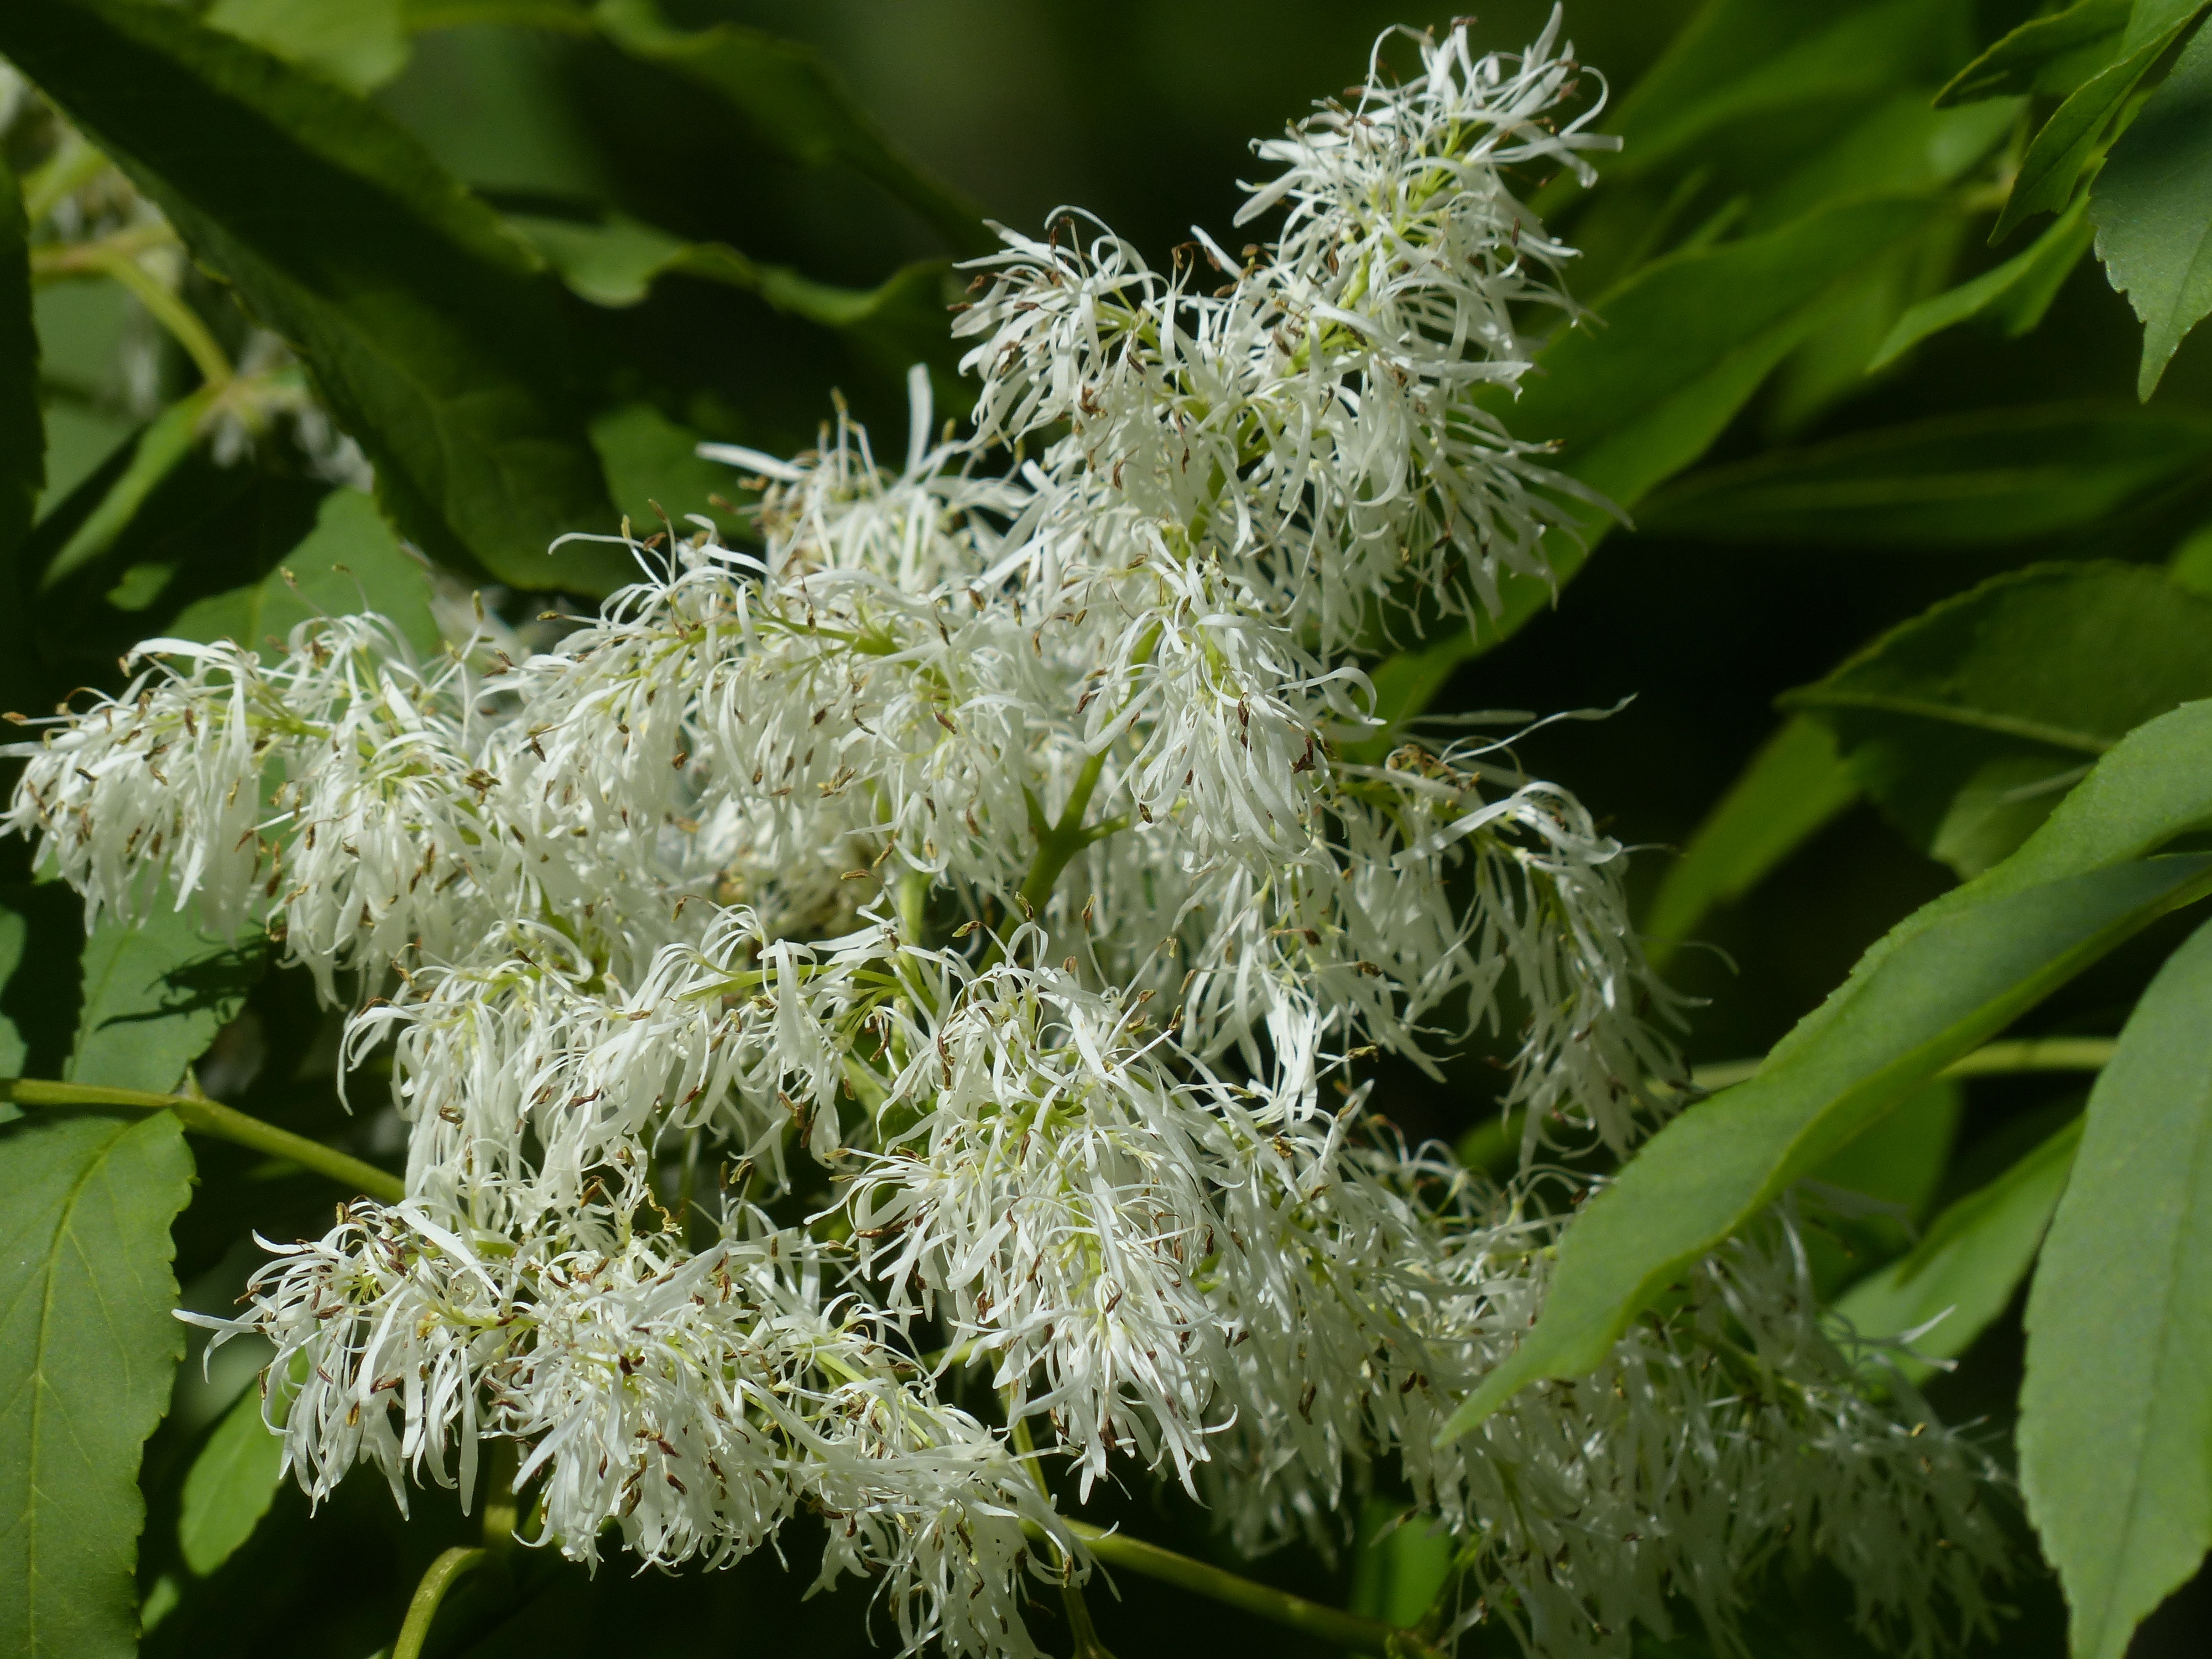
tree, blossom, plant, white, flower, bloom, herb, produce, botany, ash, flora, wildflower, shrub, fraxinus, bushy, flowering plant, wuschelig, leaflets, land plant, flowering ash, evelyn marie, manna ash, fraxinus ornus, flowers ash, jewelry ash, federbuschig